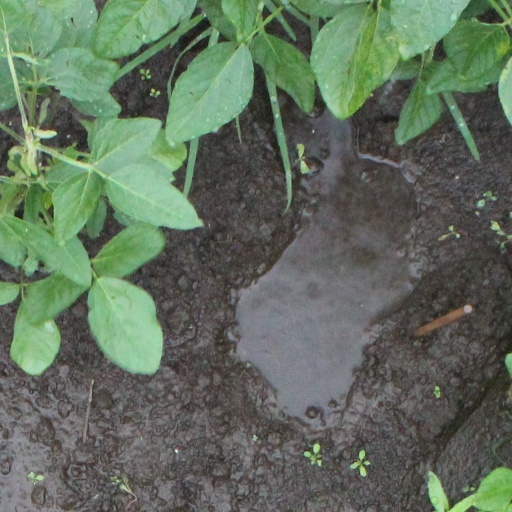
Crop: soybean